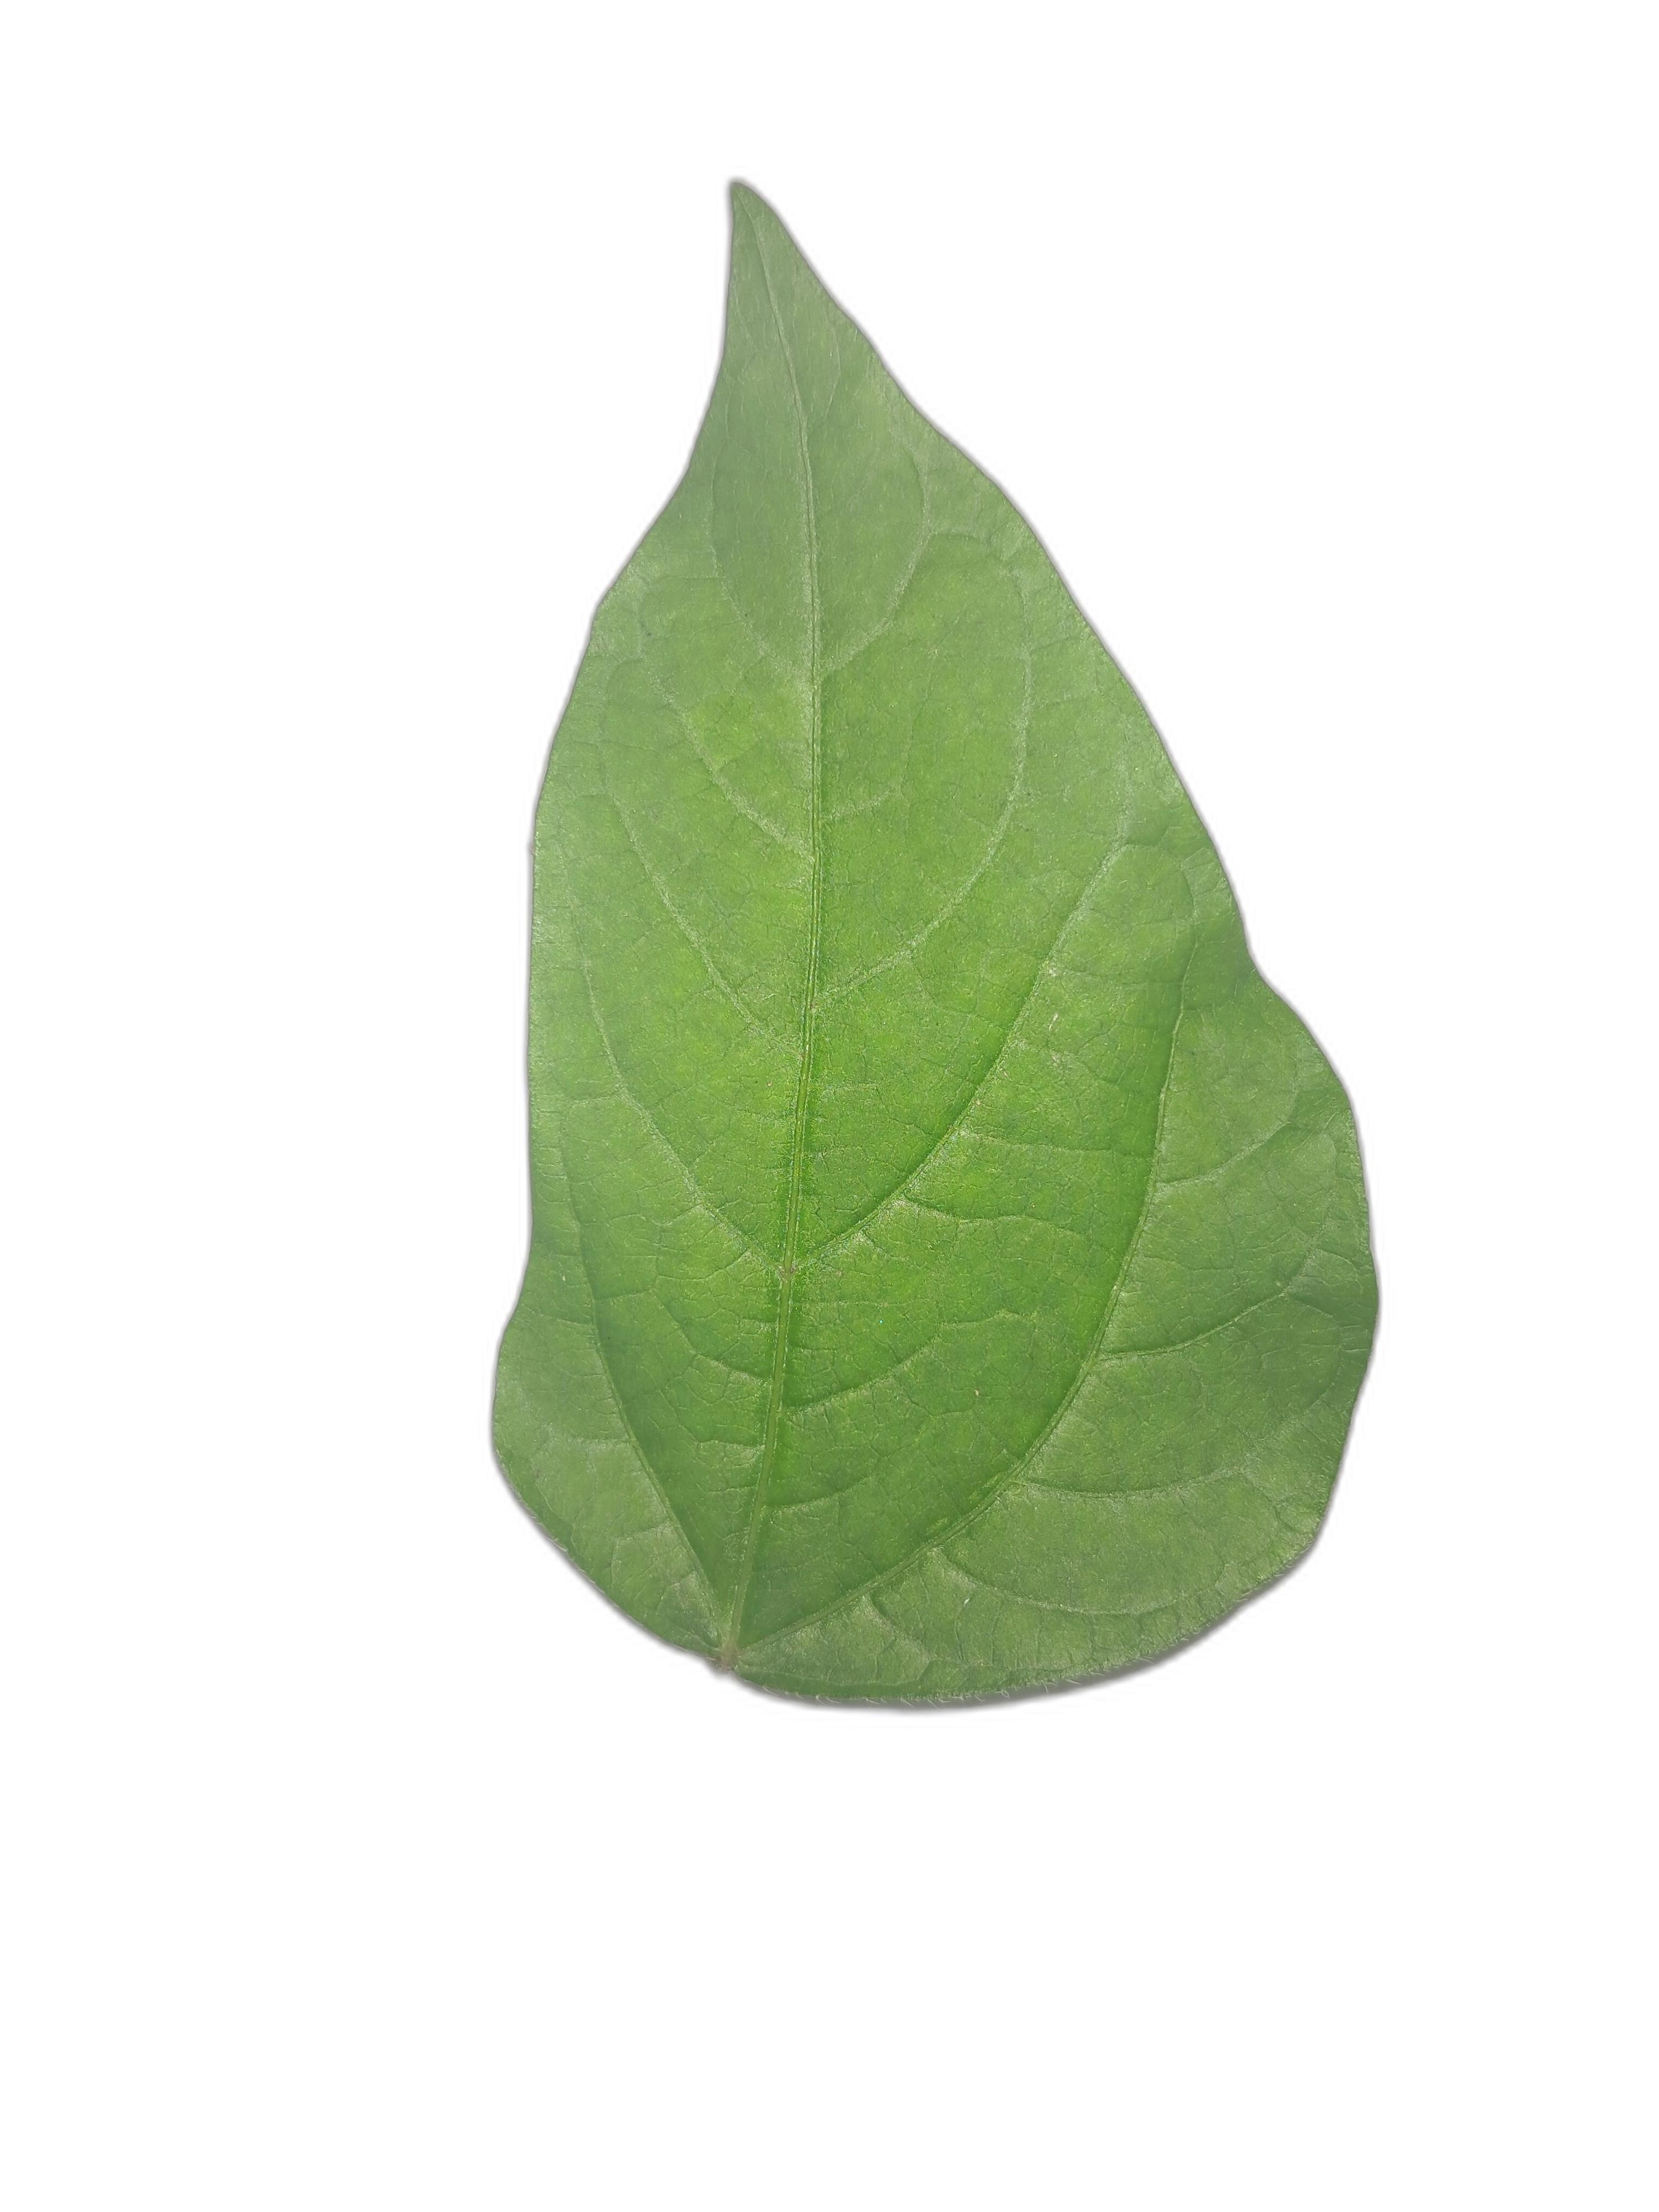
Label: Healthy